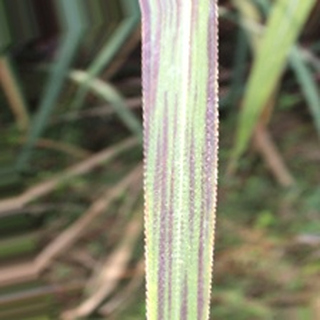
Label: sugarcane_bacterial_blight